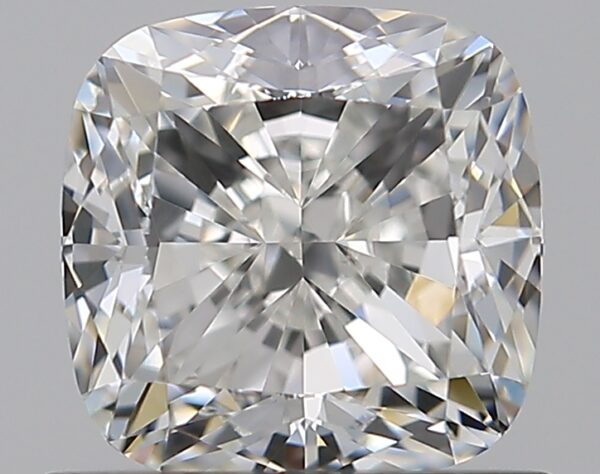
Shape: cushion
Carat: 1
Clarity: VS1
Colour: G
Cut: EX
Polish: EX
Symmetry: EX
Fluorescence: N
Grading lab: GIA
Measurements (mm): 5.55 x 5.5 x 3.74